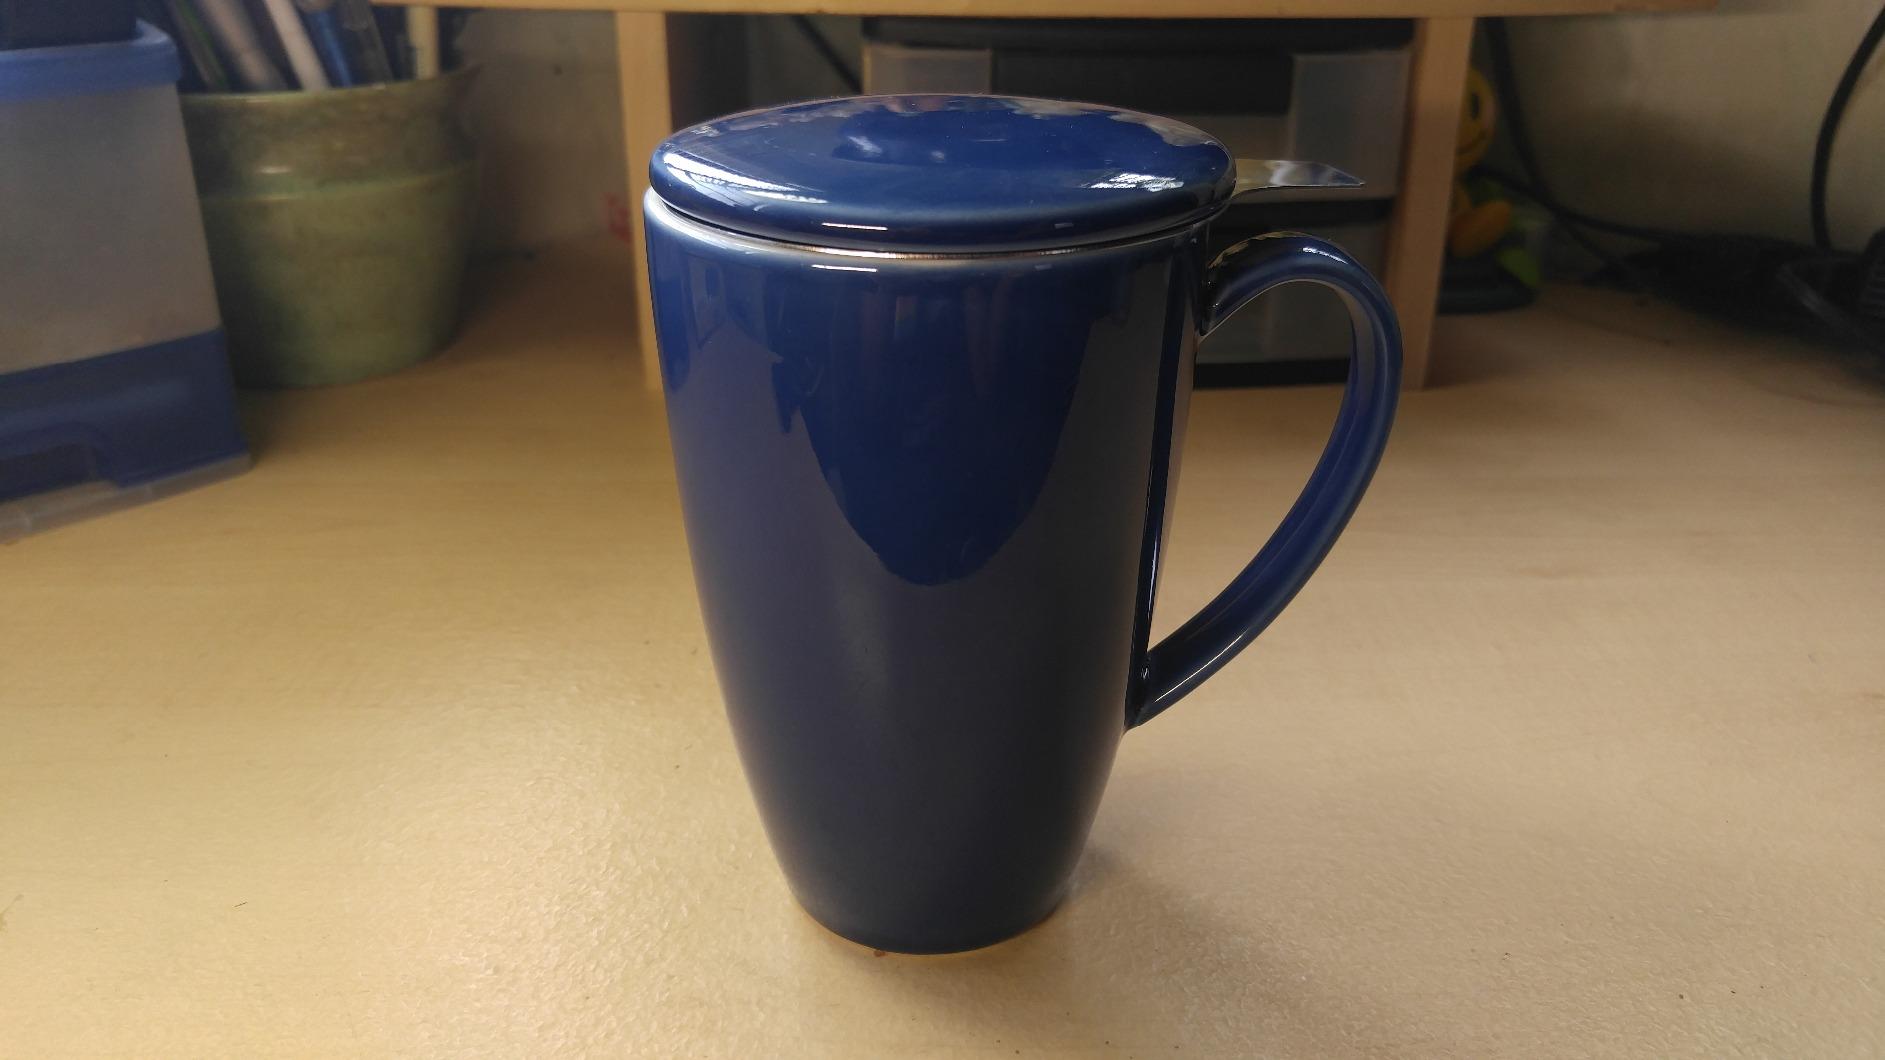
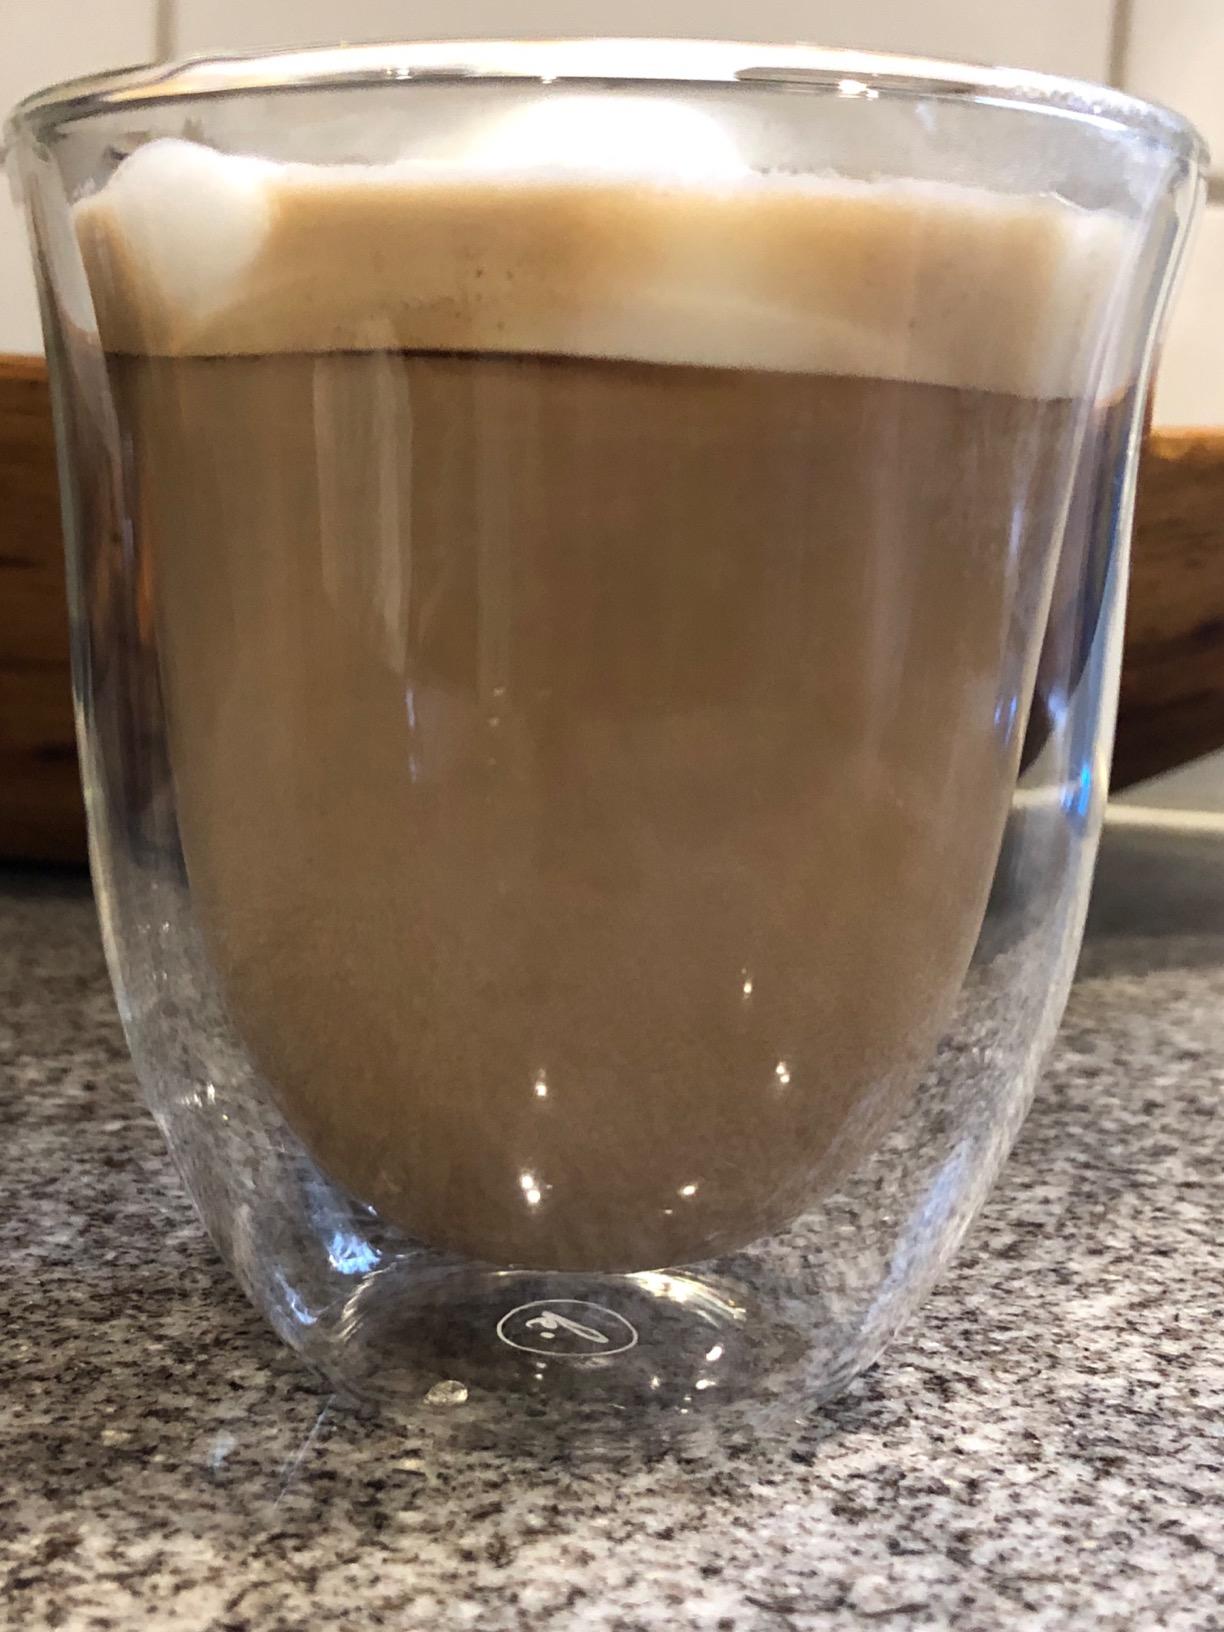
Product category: items_mug
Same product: no